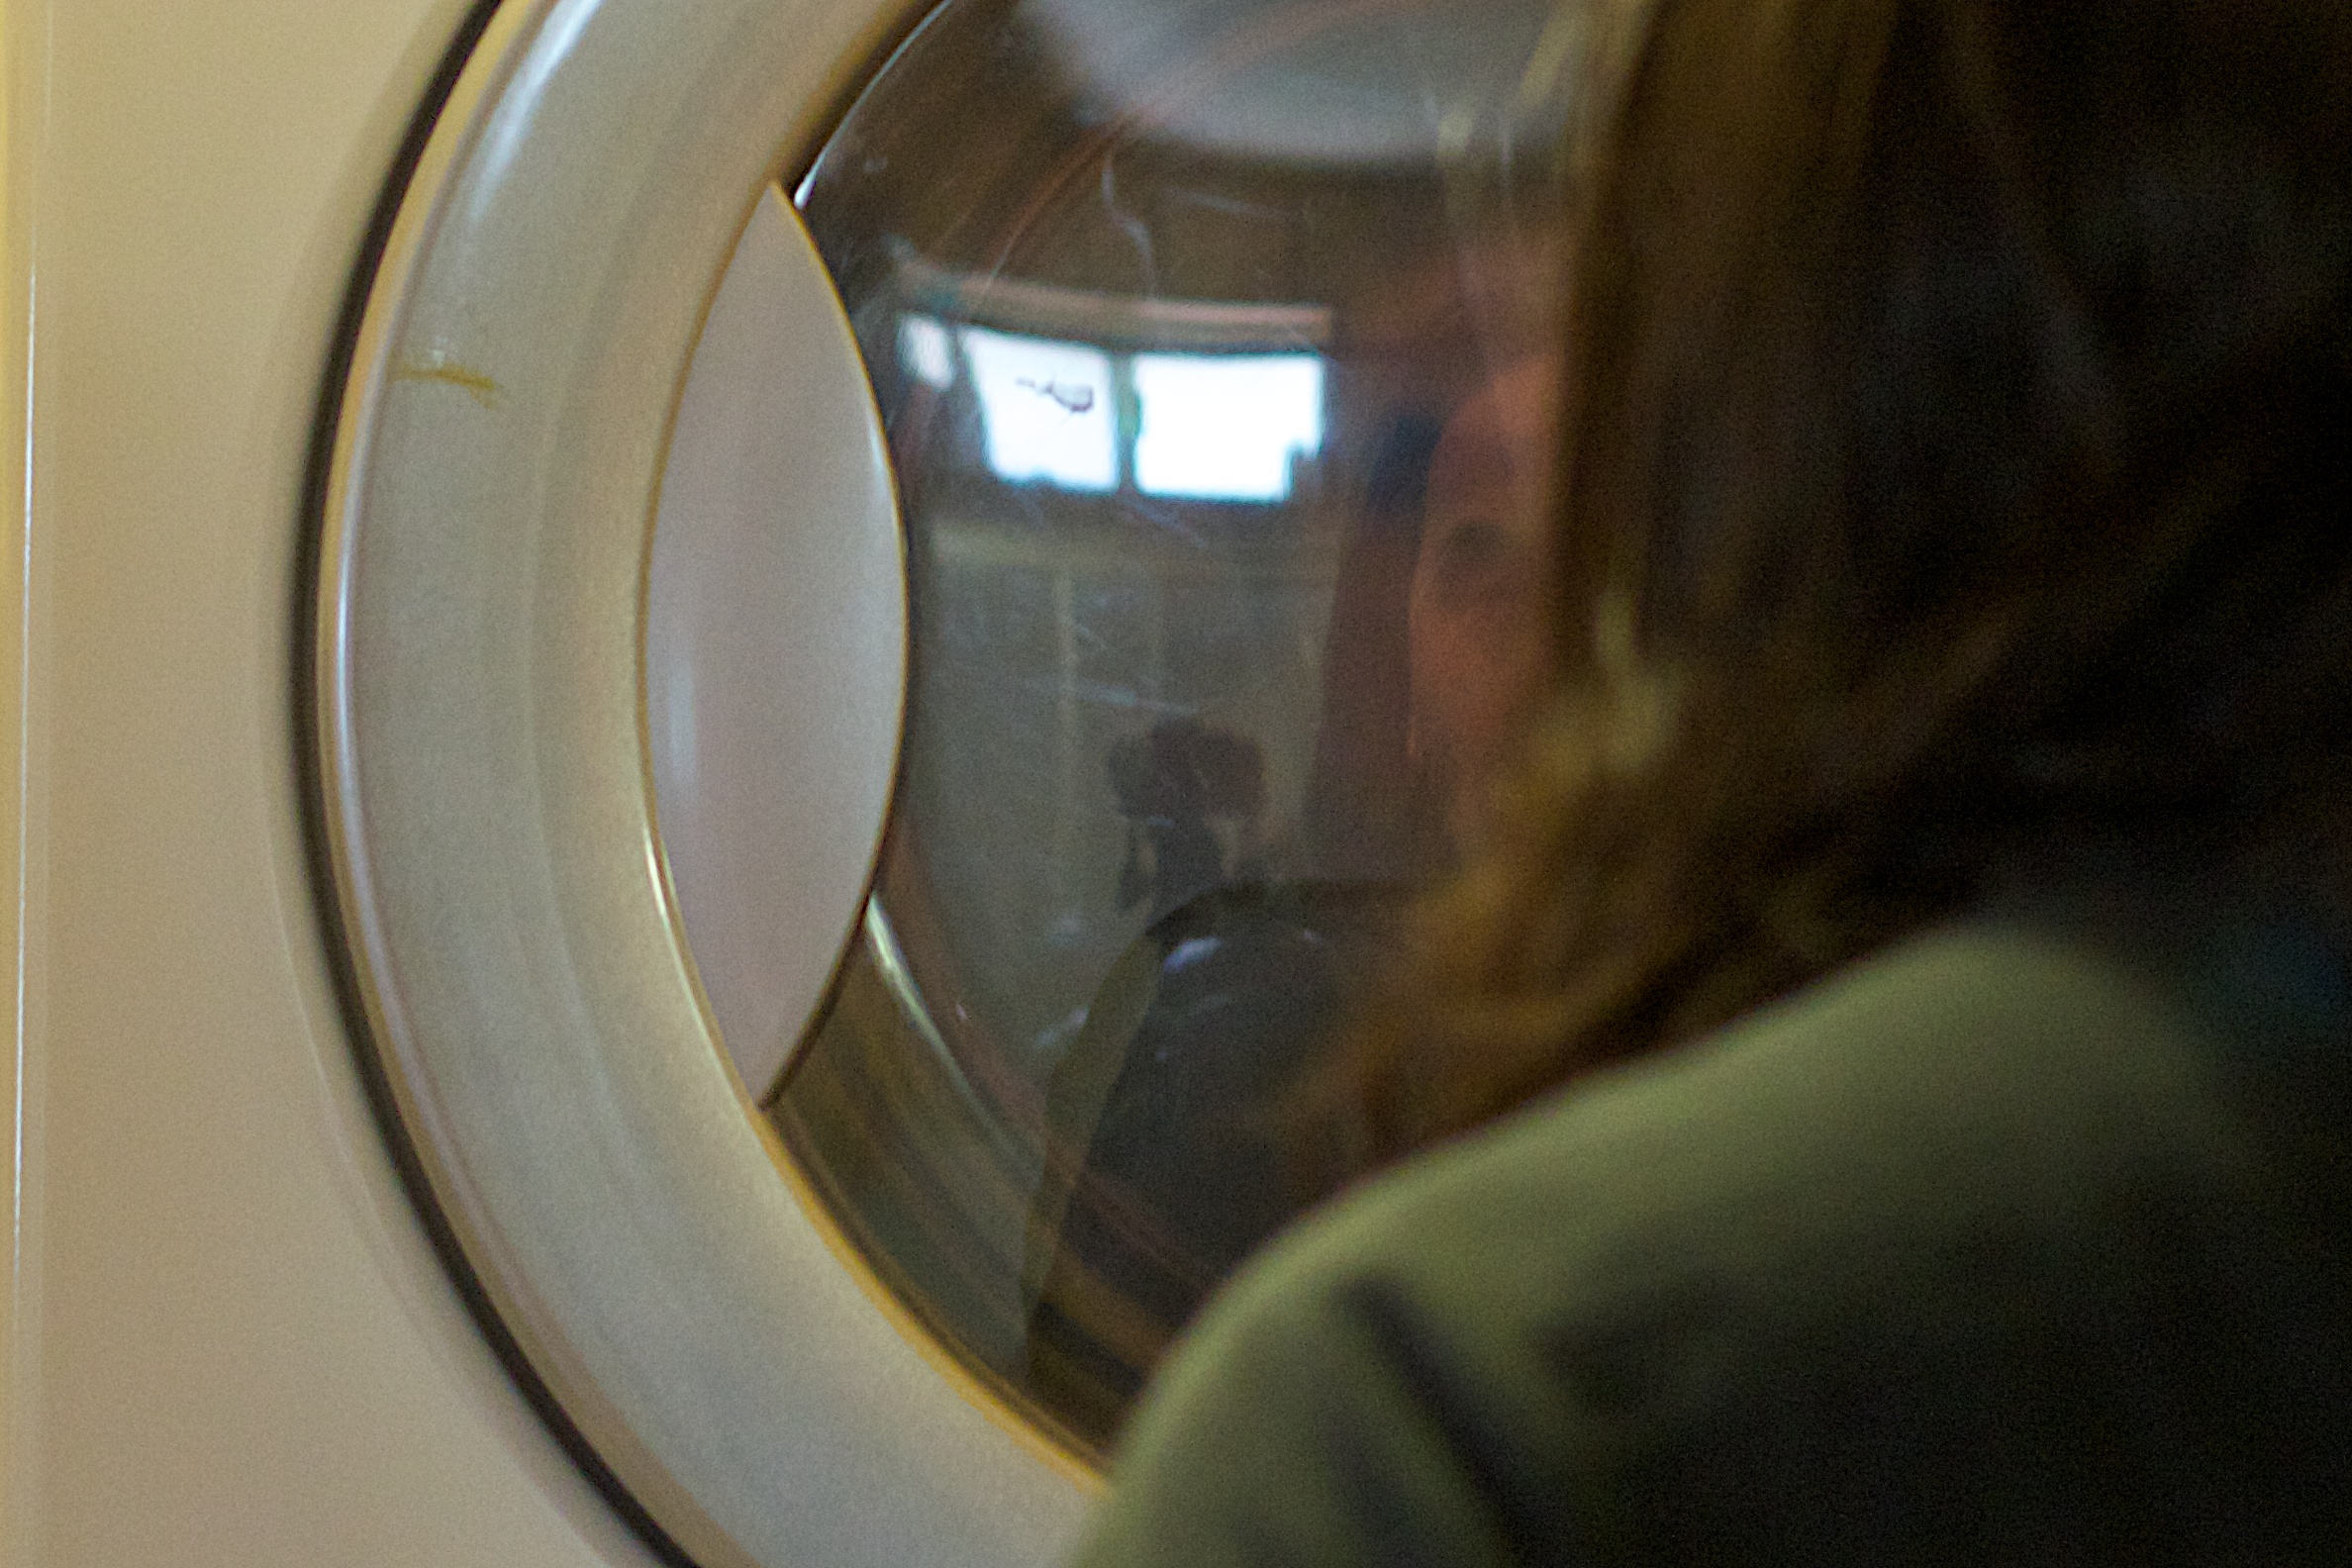
light, photography, window, color, close up, me, eye, shape, alanlevine, dailyshoot